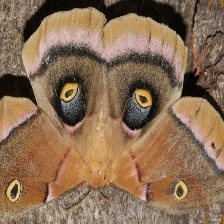
Species: POLYPHEMUS MOTH